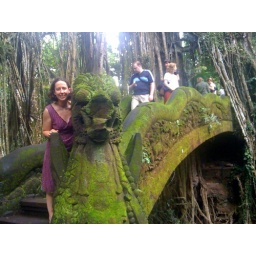
Liz in the monkey forest